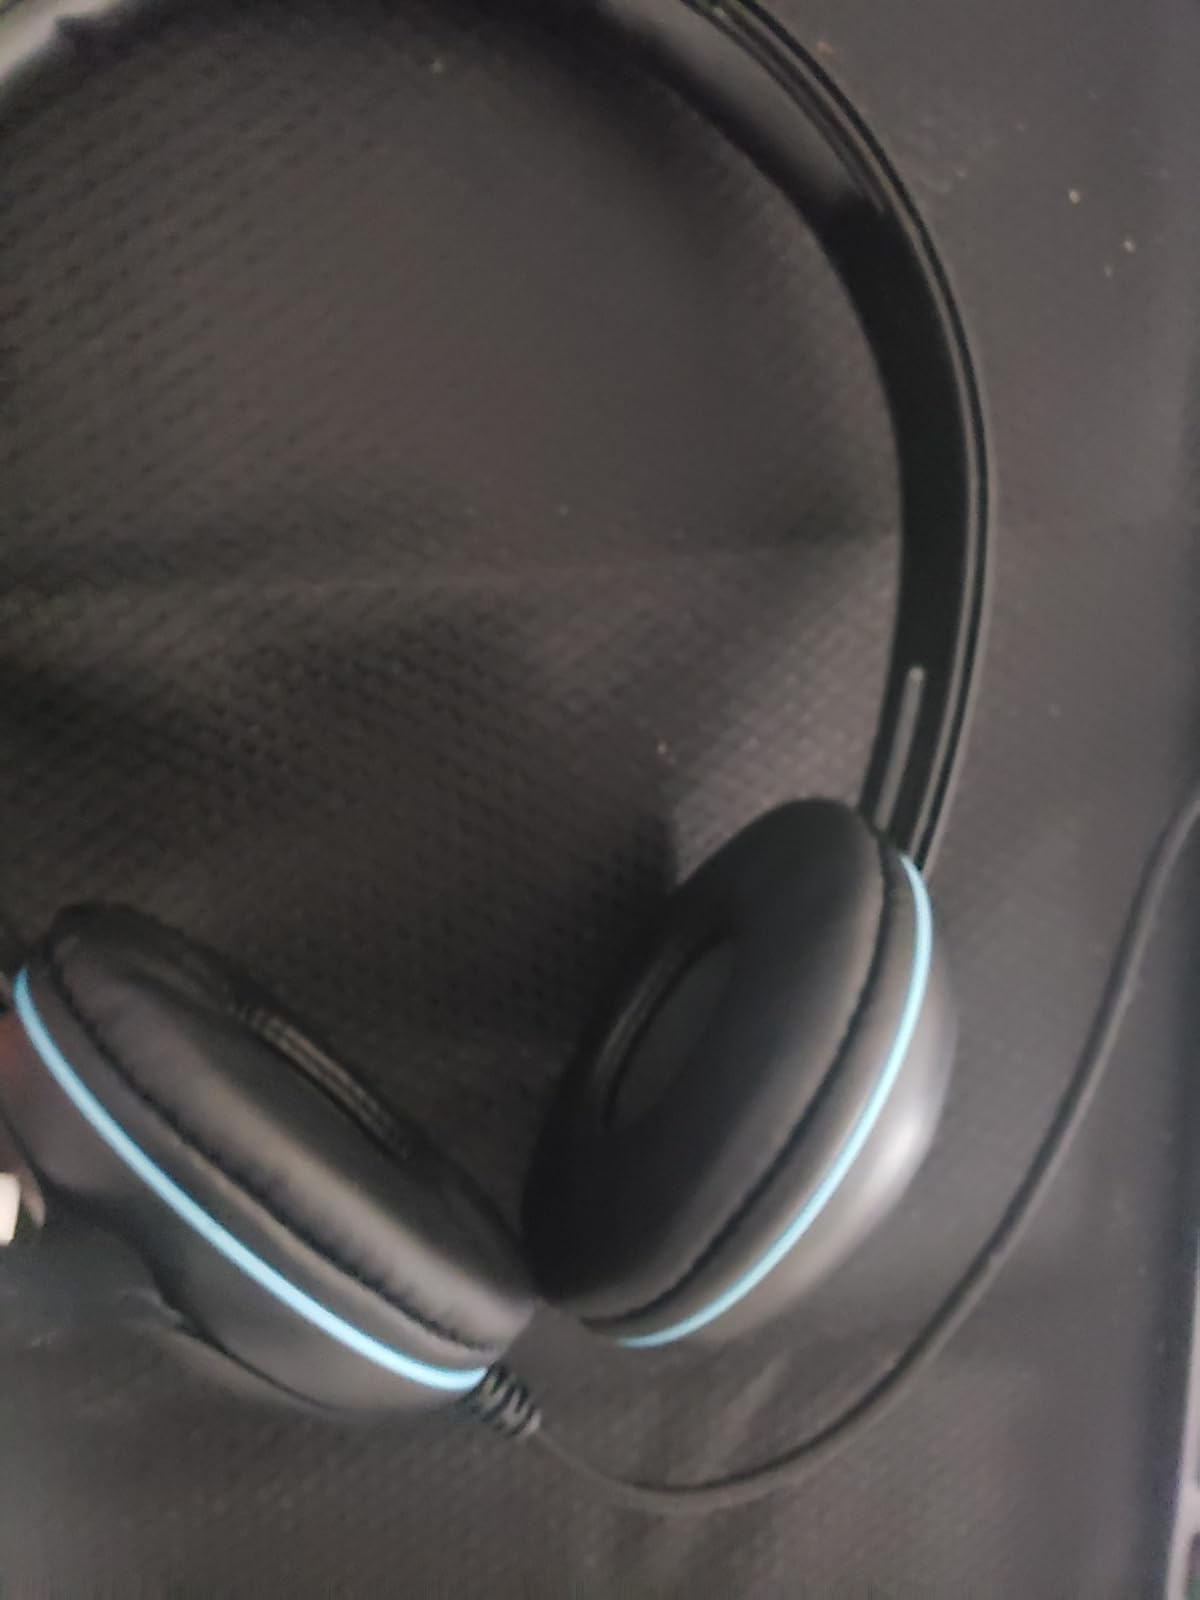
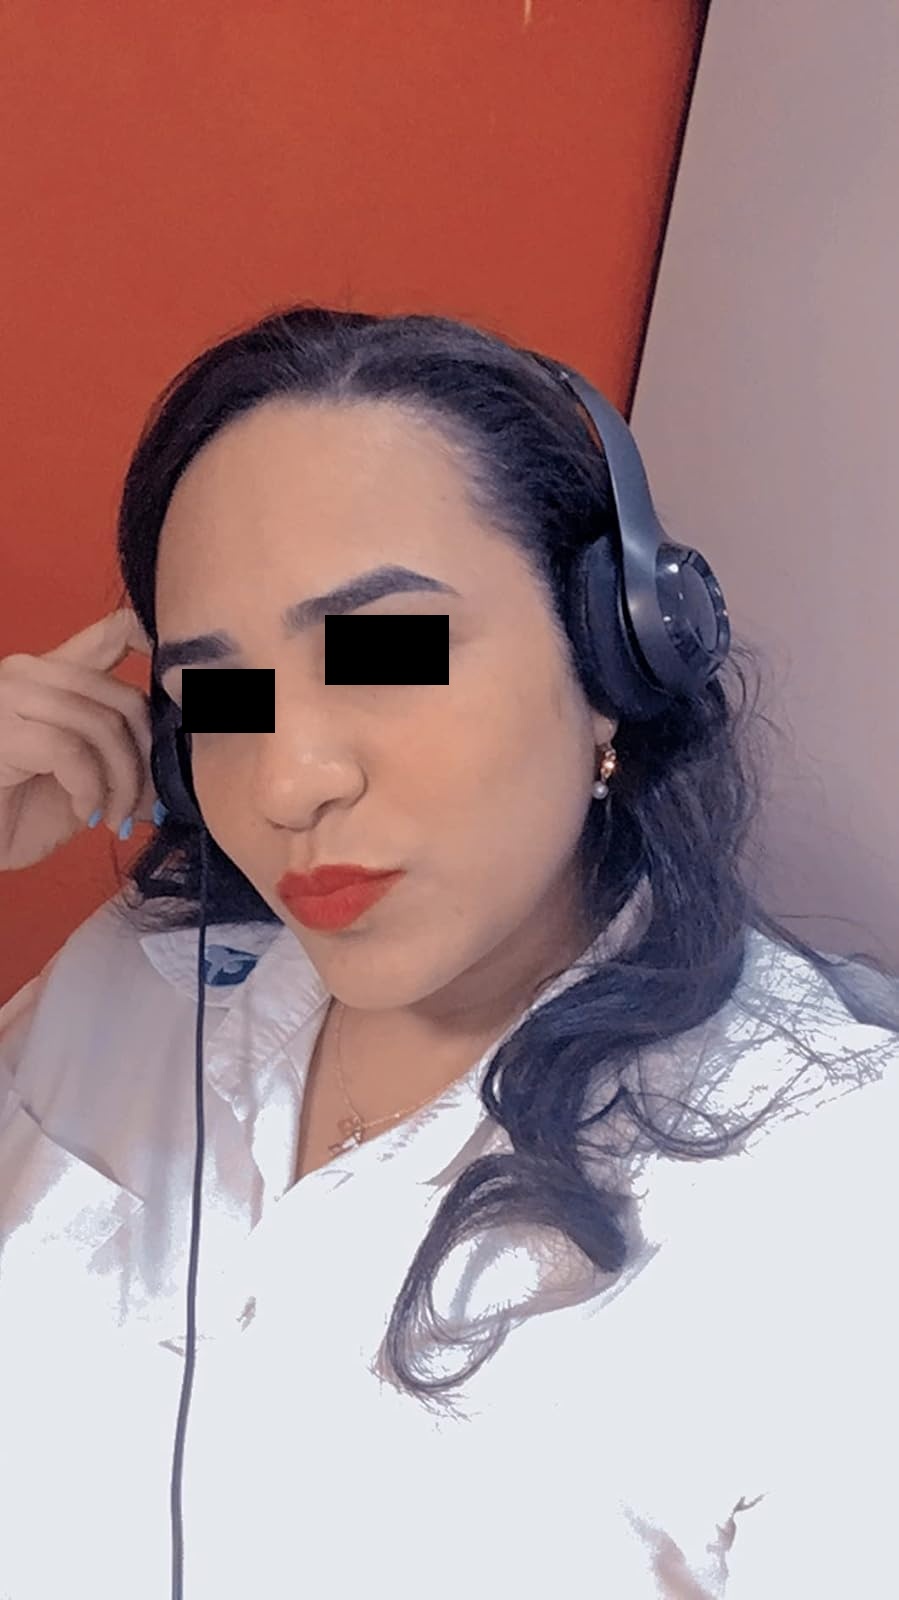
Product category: headphones
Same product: no